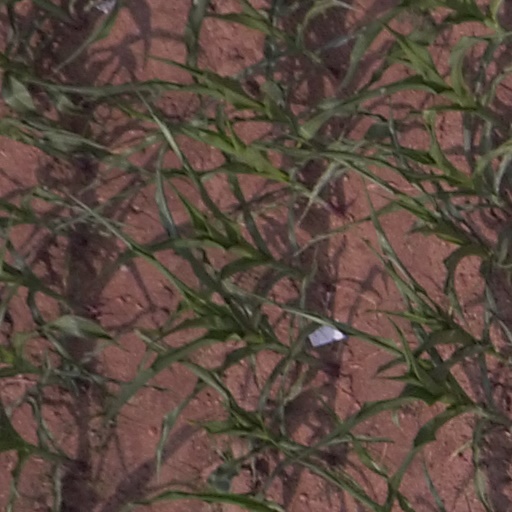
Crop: maize; corn